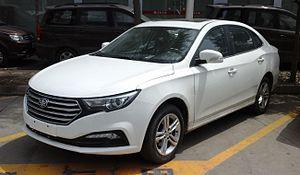
Besturn, ou plus tard Bestune est une marque automobile appartenant au constructeur automobile chinois FAW Group.